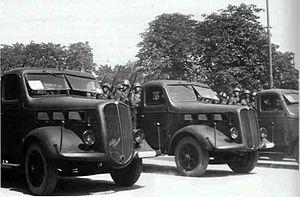
L'Alfa Romeo 500 était un camion de catégorie moyenne polyvalent fabriqué par le constructeur italien Alfa Romeo V.I. de 1937 à 1944.